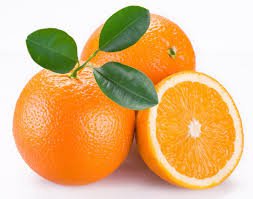
Label: Orange